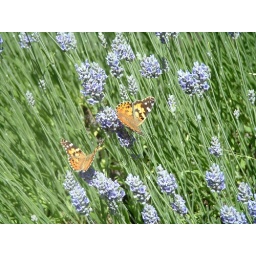
Old pics of butterflies taking over the lavender at the house in berkeley